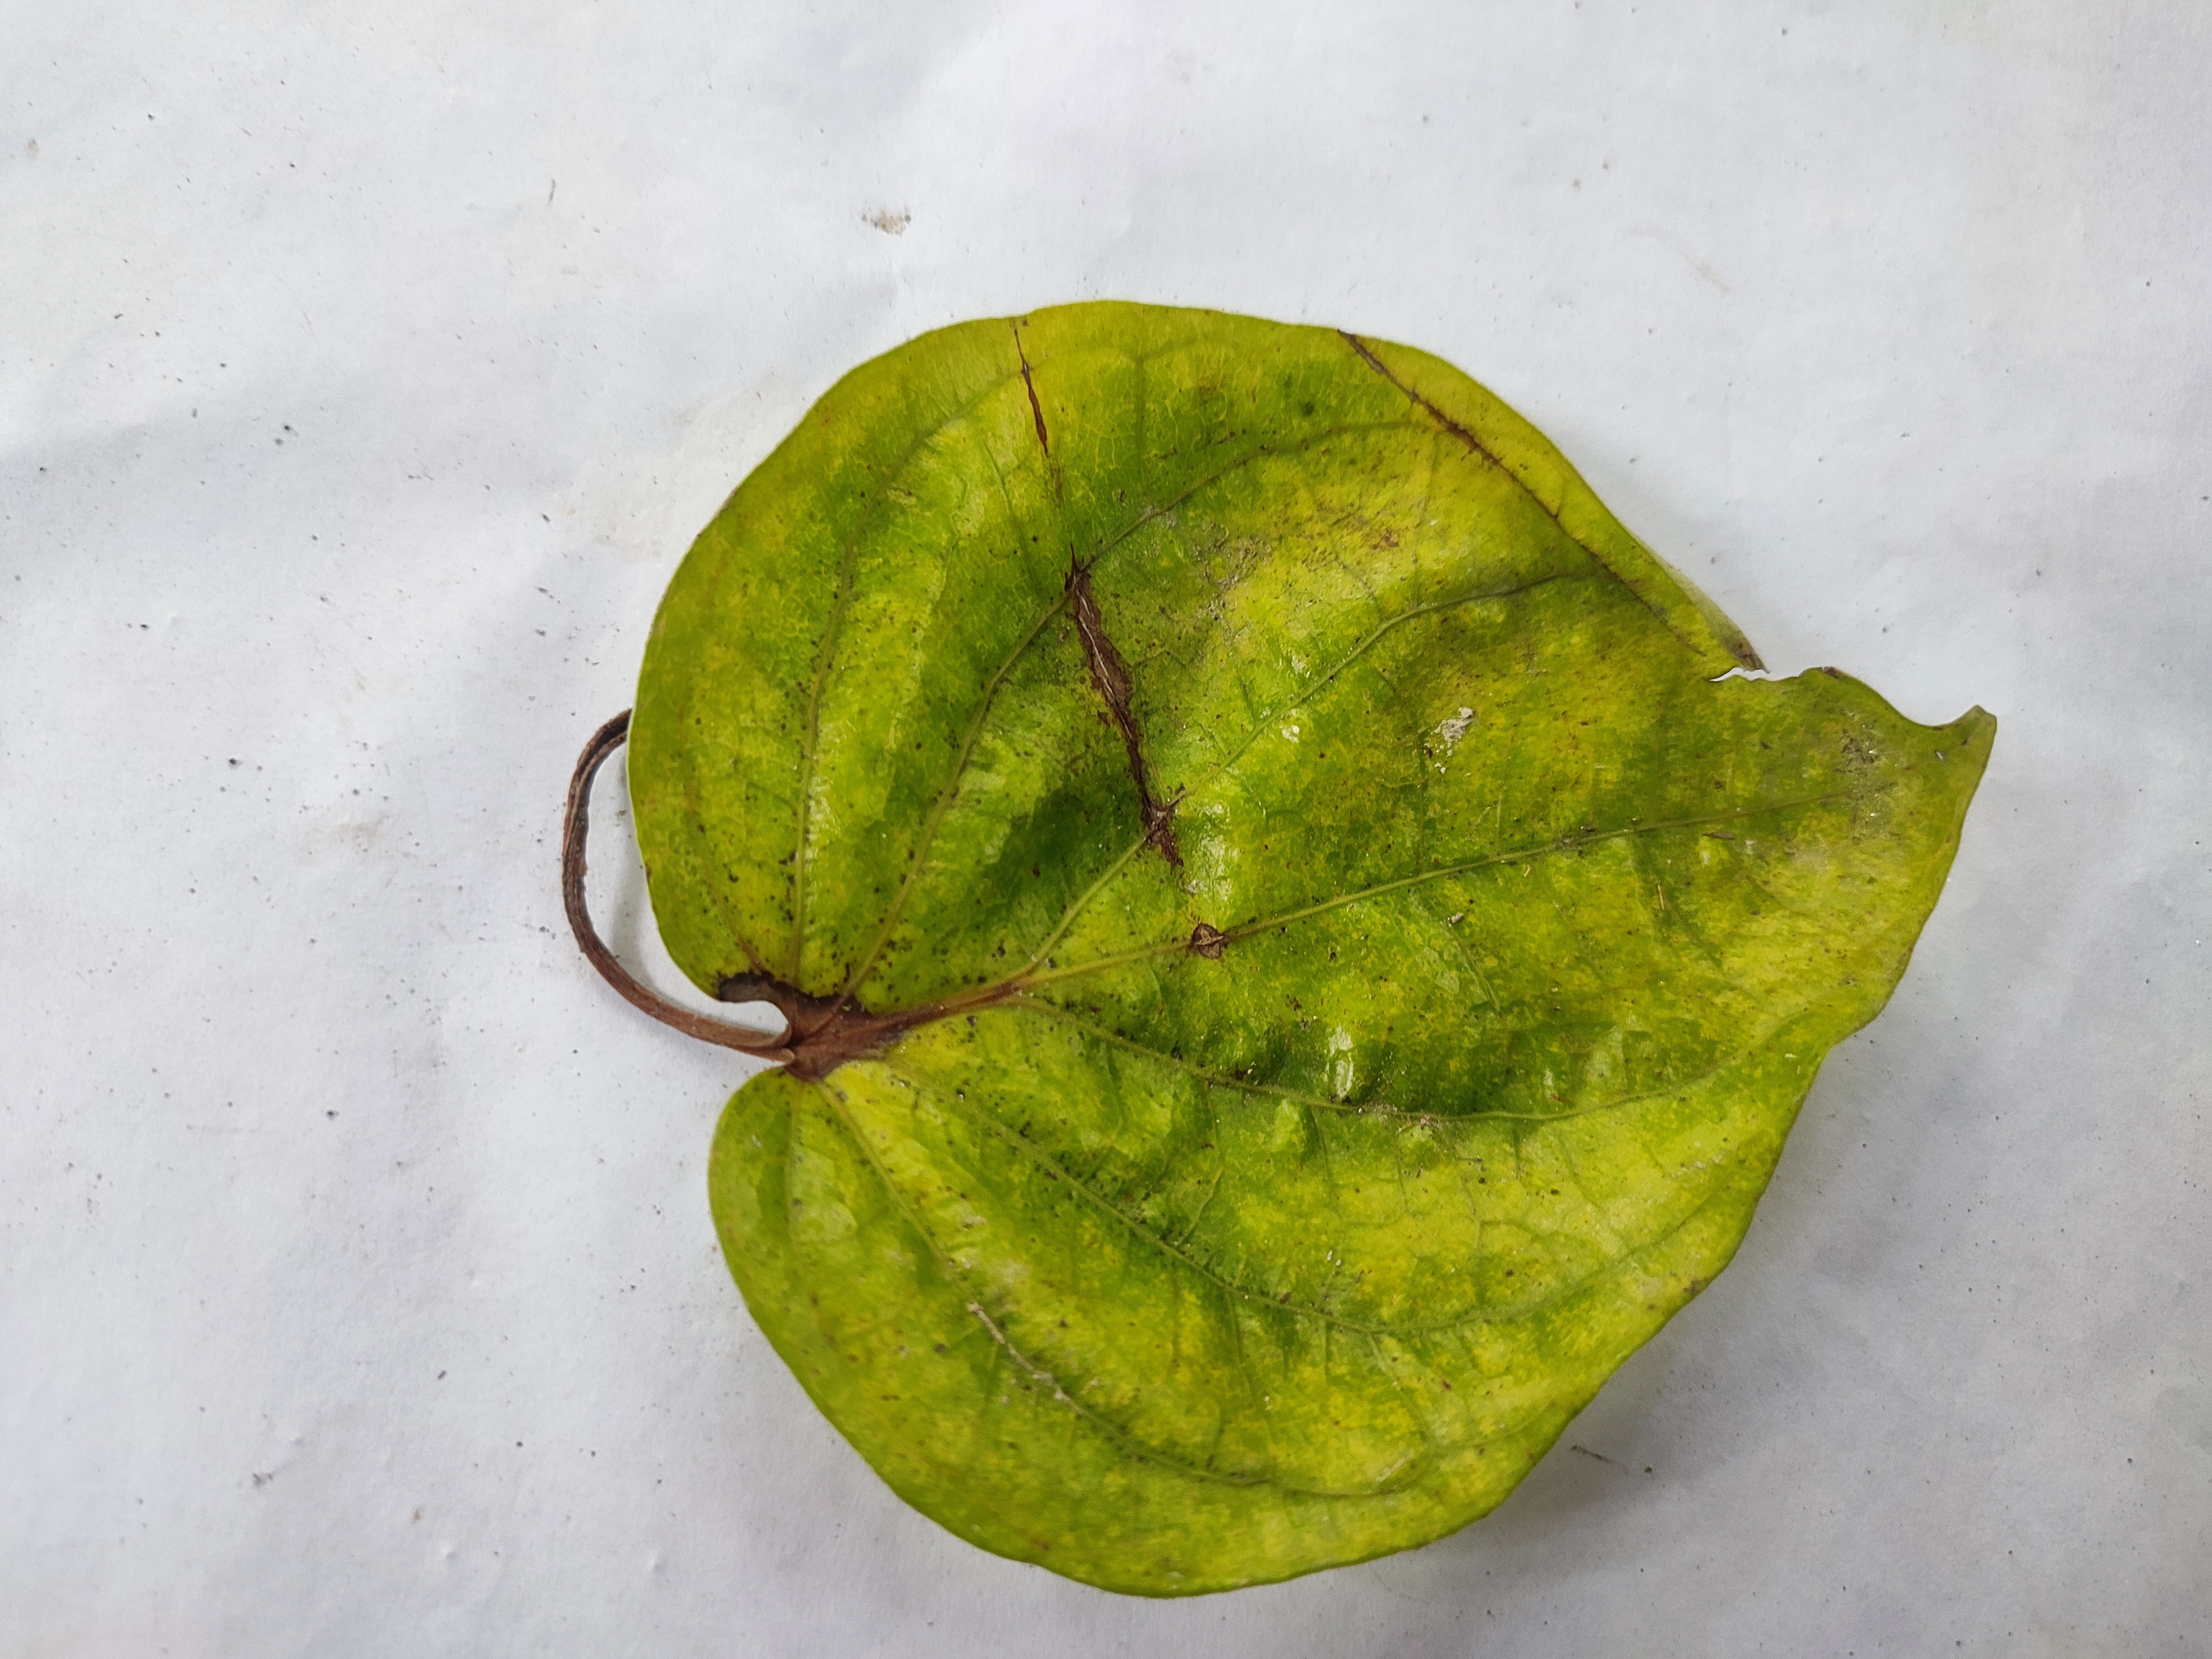
Label: Dried_Leaf